Nathaniel Wells

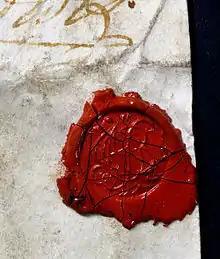
Wells' seal

Nathaniel Wells (10 September 1779 – 13 May 1852) was a British planter and politician of Afro-Caribbean descent. Born on a slave plantation in Saint Kitts, he was sent to Britain to complete his education, eventually serving as a magistrate after being called to the bar. Inheriting his white father's estates in the British West Indies, Wells served in the Yeomanry Cavalry, becoming the second Black person to serve as an officer in a British military unit after Royal Navy officer John Perkins. He was also the first Black sheriff in Britain. Wells died in 1852, remaining wealthy despite his slaves having been emancipated 19 years earlier by the Slavery Abolition Act 1833.